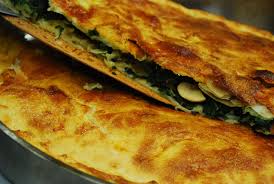
Yemek: borek